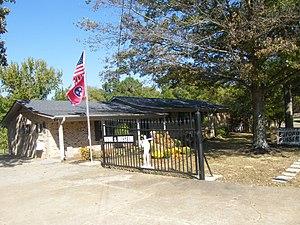
Adamsville est une municipalité américaine située dans le comté de Hardin au Tennessee.